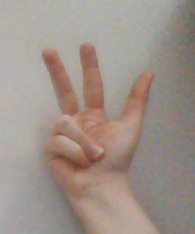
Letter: al